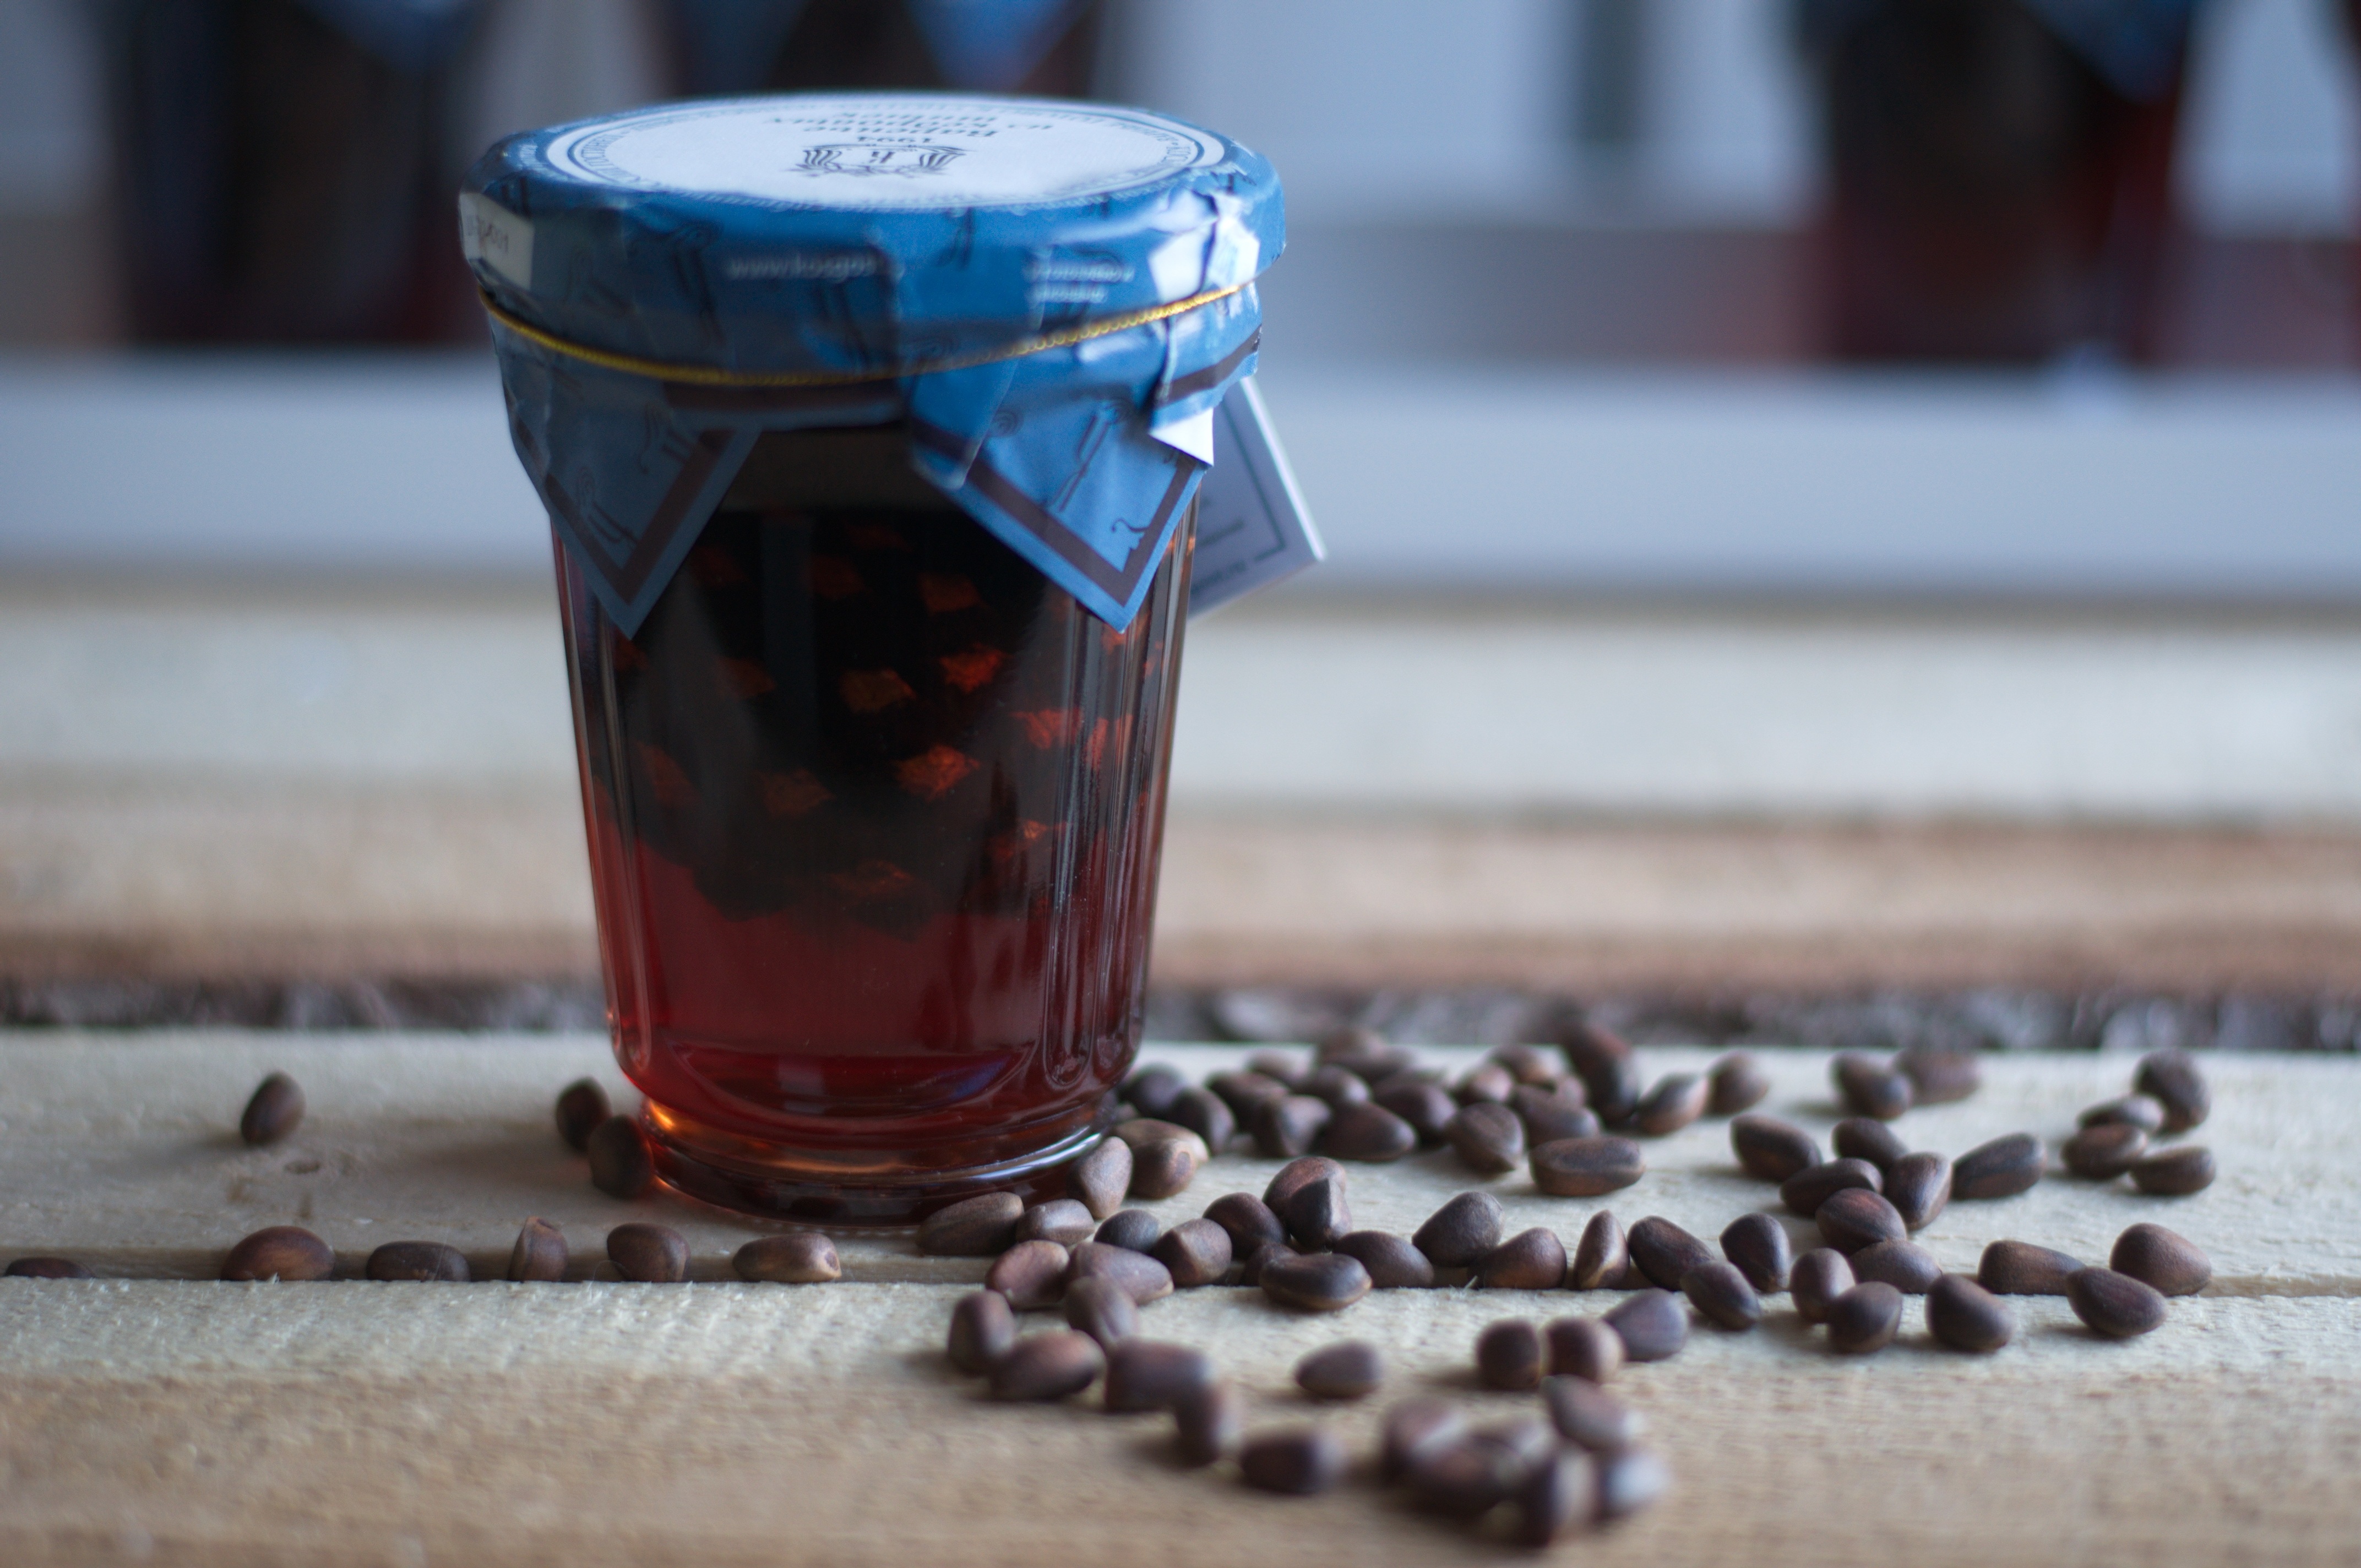
table, wood, sweet, glass, food, produce, brown, drink, dessert, health, beer, pine cone, walnut, jam, product, caffeine, use, cones, fragrant, cedar, taste, flavor, useful